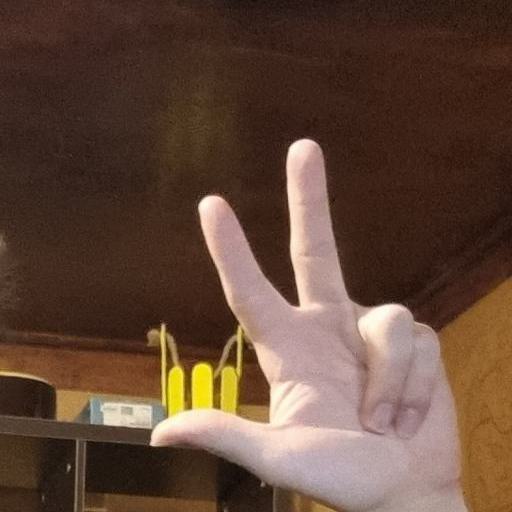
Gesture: three2